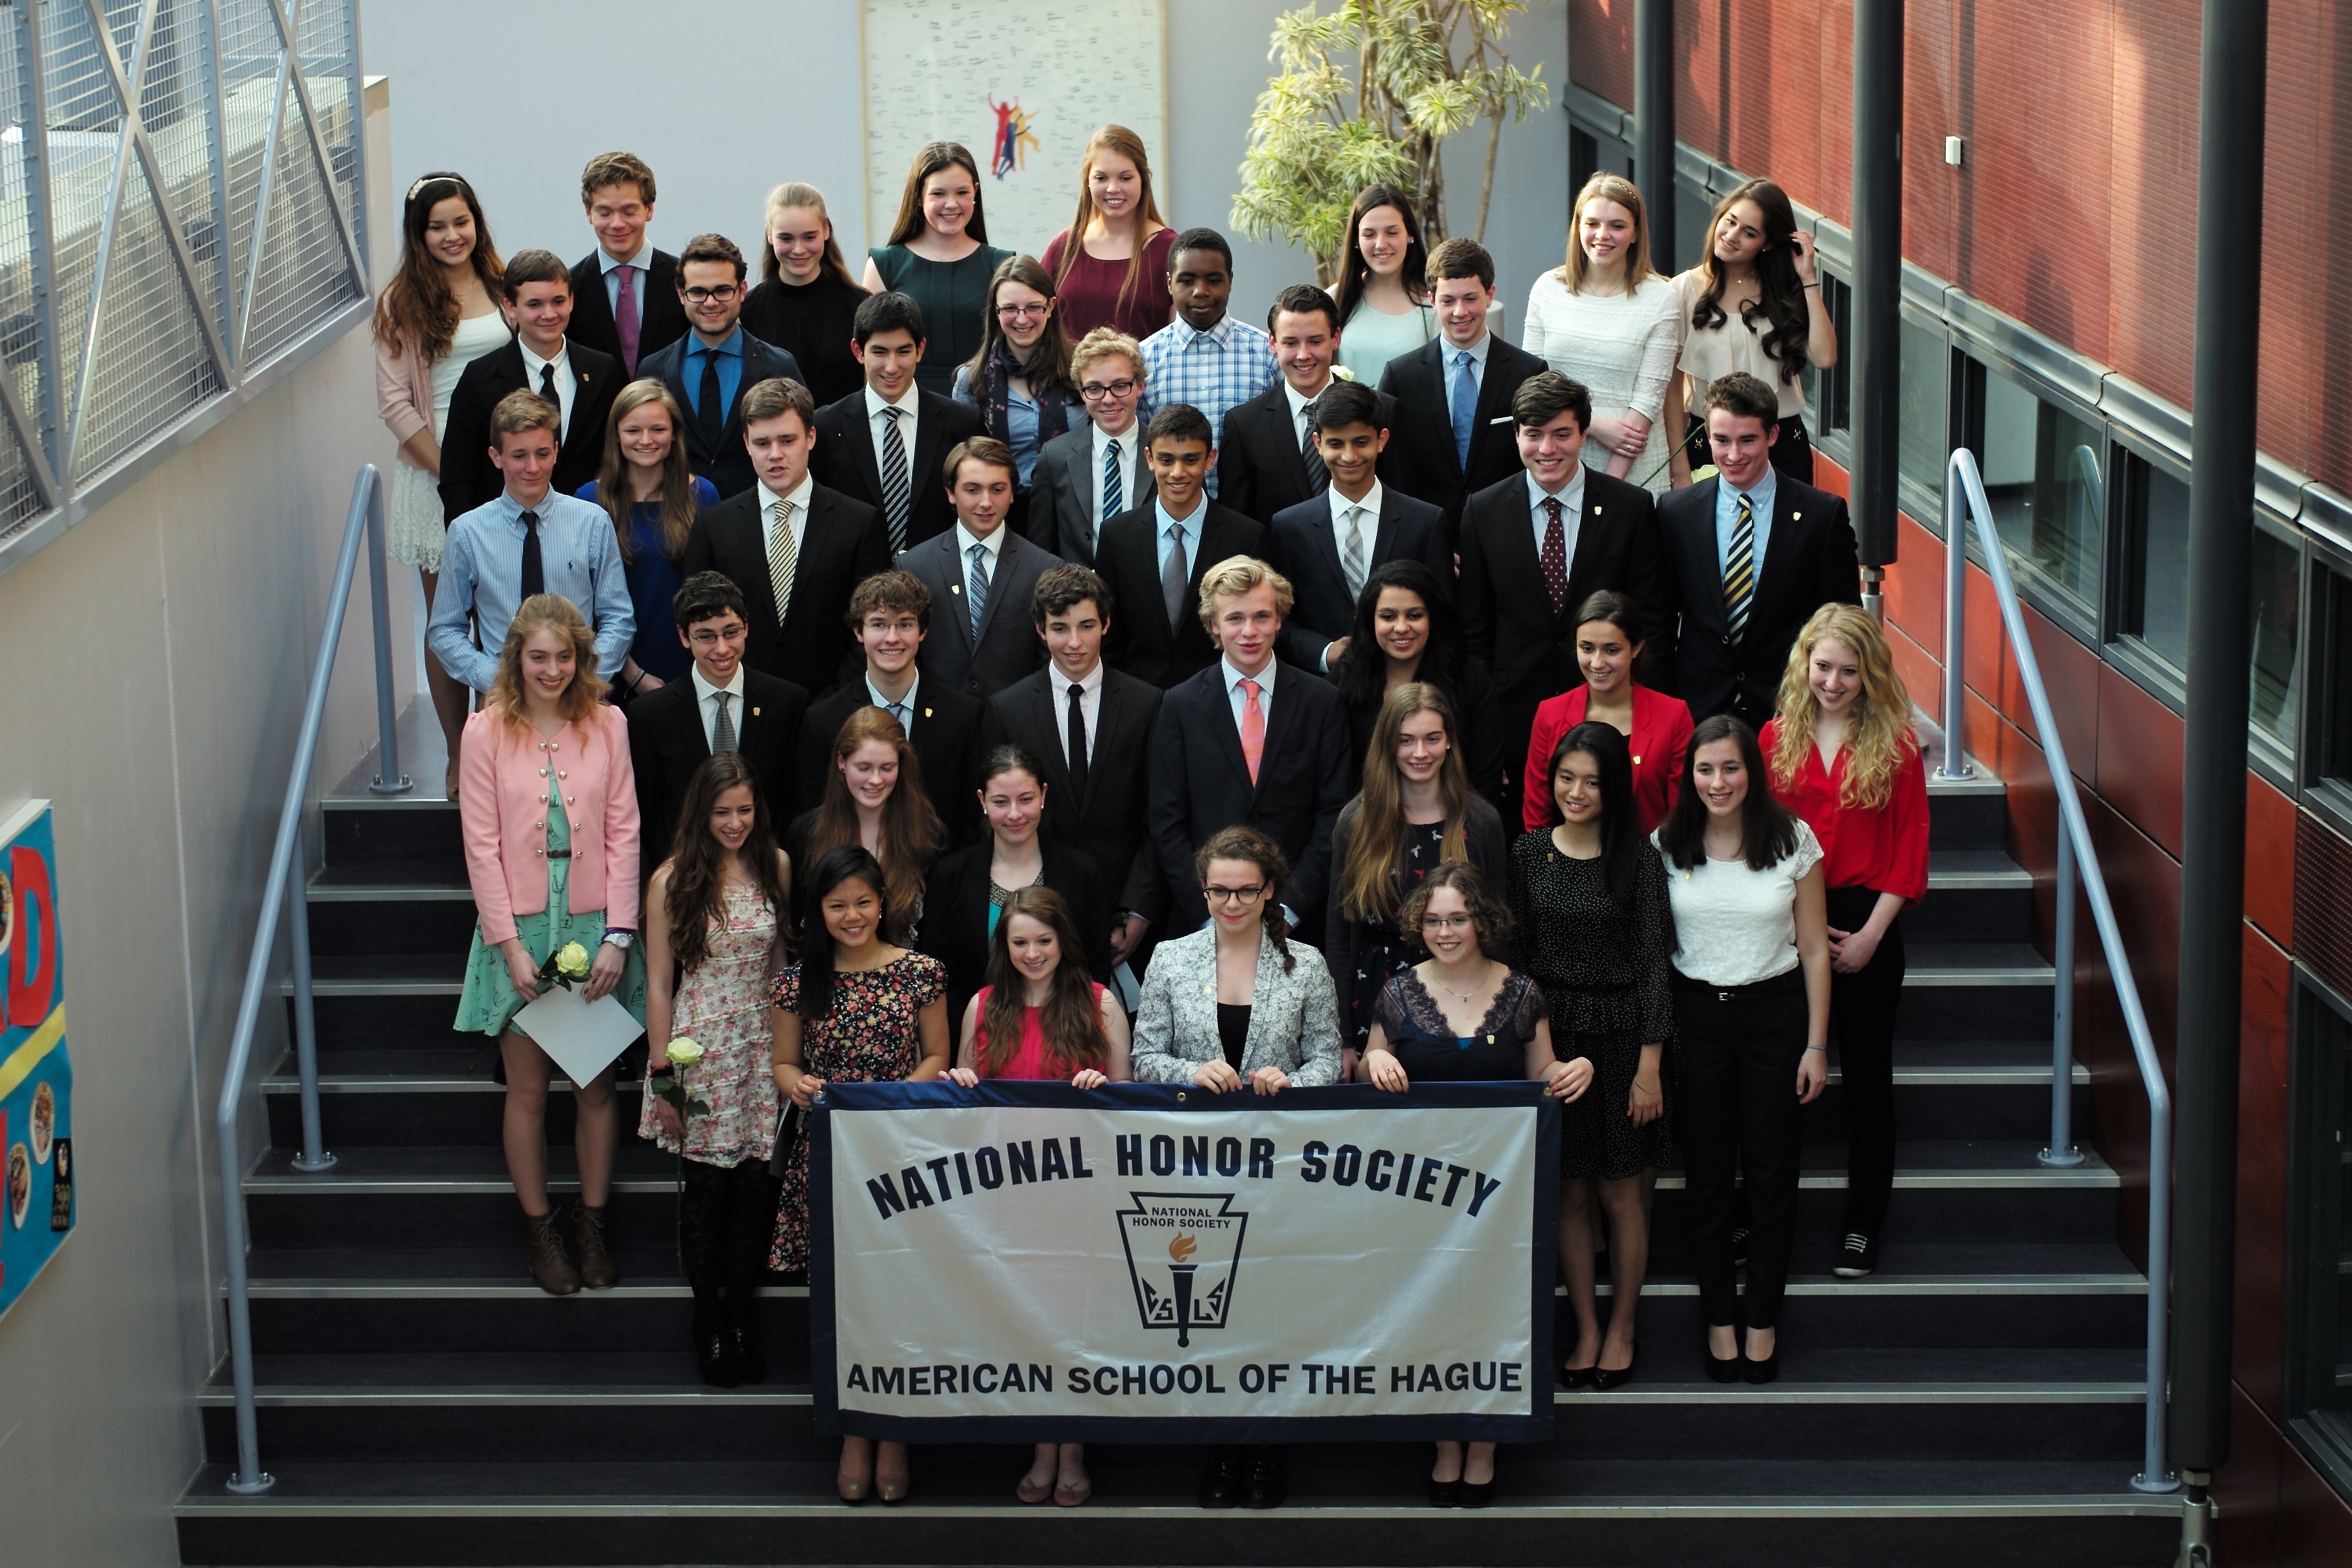
ash, 2014, ceremony, m, team, 50mm, f14, class, leica, 240, summilux, nhs, induction, typ, nationalhonorsociety, institution, high school, social group, public relations, business school